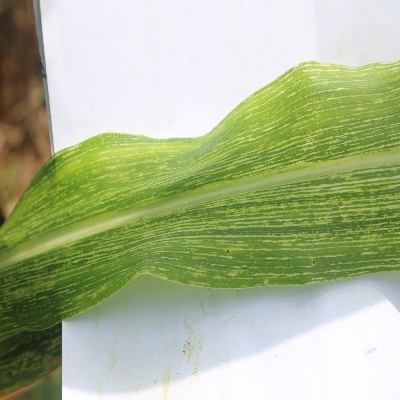
Crop: Maize
Condition: streak virus